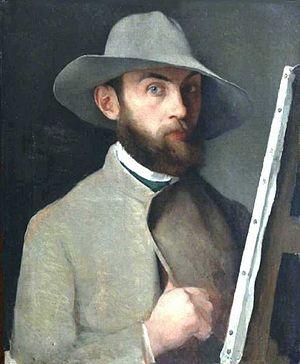
Charles Maurin, né Jean Baptiste Joseph Antonin Charles Maurin le 1ᵉʳ avril 1856 au Puy-en-Velay et mort le 18 juin 1914 à Grasse, est un peintre et graveur libertaire français.